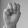
ASL letter: M